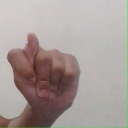
अक्षर: ट